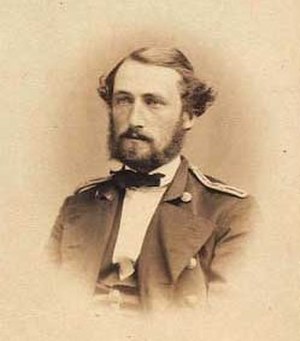
Johannes Paulsen
Johannes Paulsen
Sophus Johannes Paulsen var en dansk søofficer og politiker.